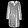
Label: Dress